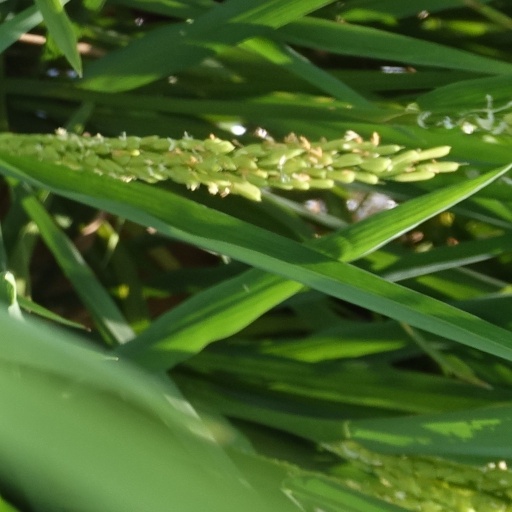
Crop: rice